Tarim Basin

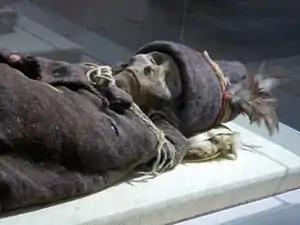
Tarim mummies, found in westernmost Xinjiang, in the Tarim Basin.

The whole Tarim Basin and the Taklamakan Desert are surrounded by railroads. The Southern Xinjiang Railway branches from the Lanxin Railway near Turpan, follows the north side of the basin to Kashgar, and curves southeast to Khotan, while Hotan–Ruoqiang railway loops around the south and west side of the Traim. They are part of the Taklimakan Desert railway loop, joined together with sections of the Golmud–Korla railway, Hotan–Ruoqiang railway, Kashgar–Hotan railway, and Southern Xinjiang railway.